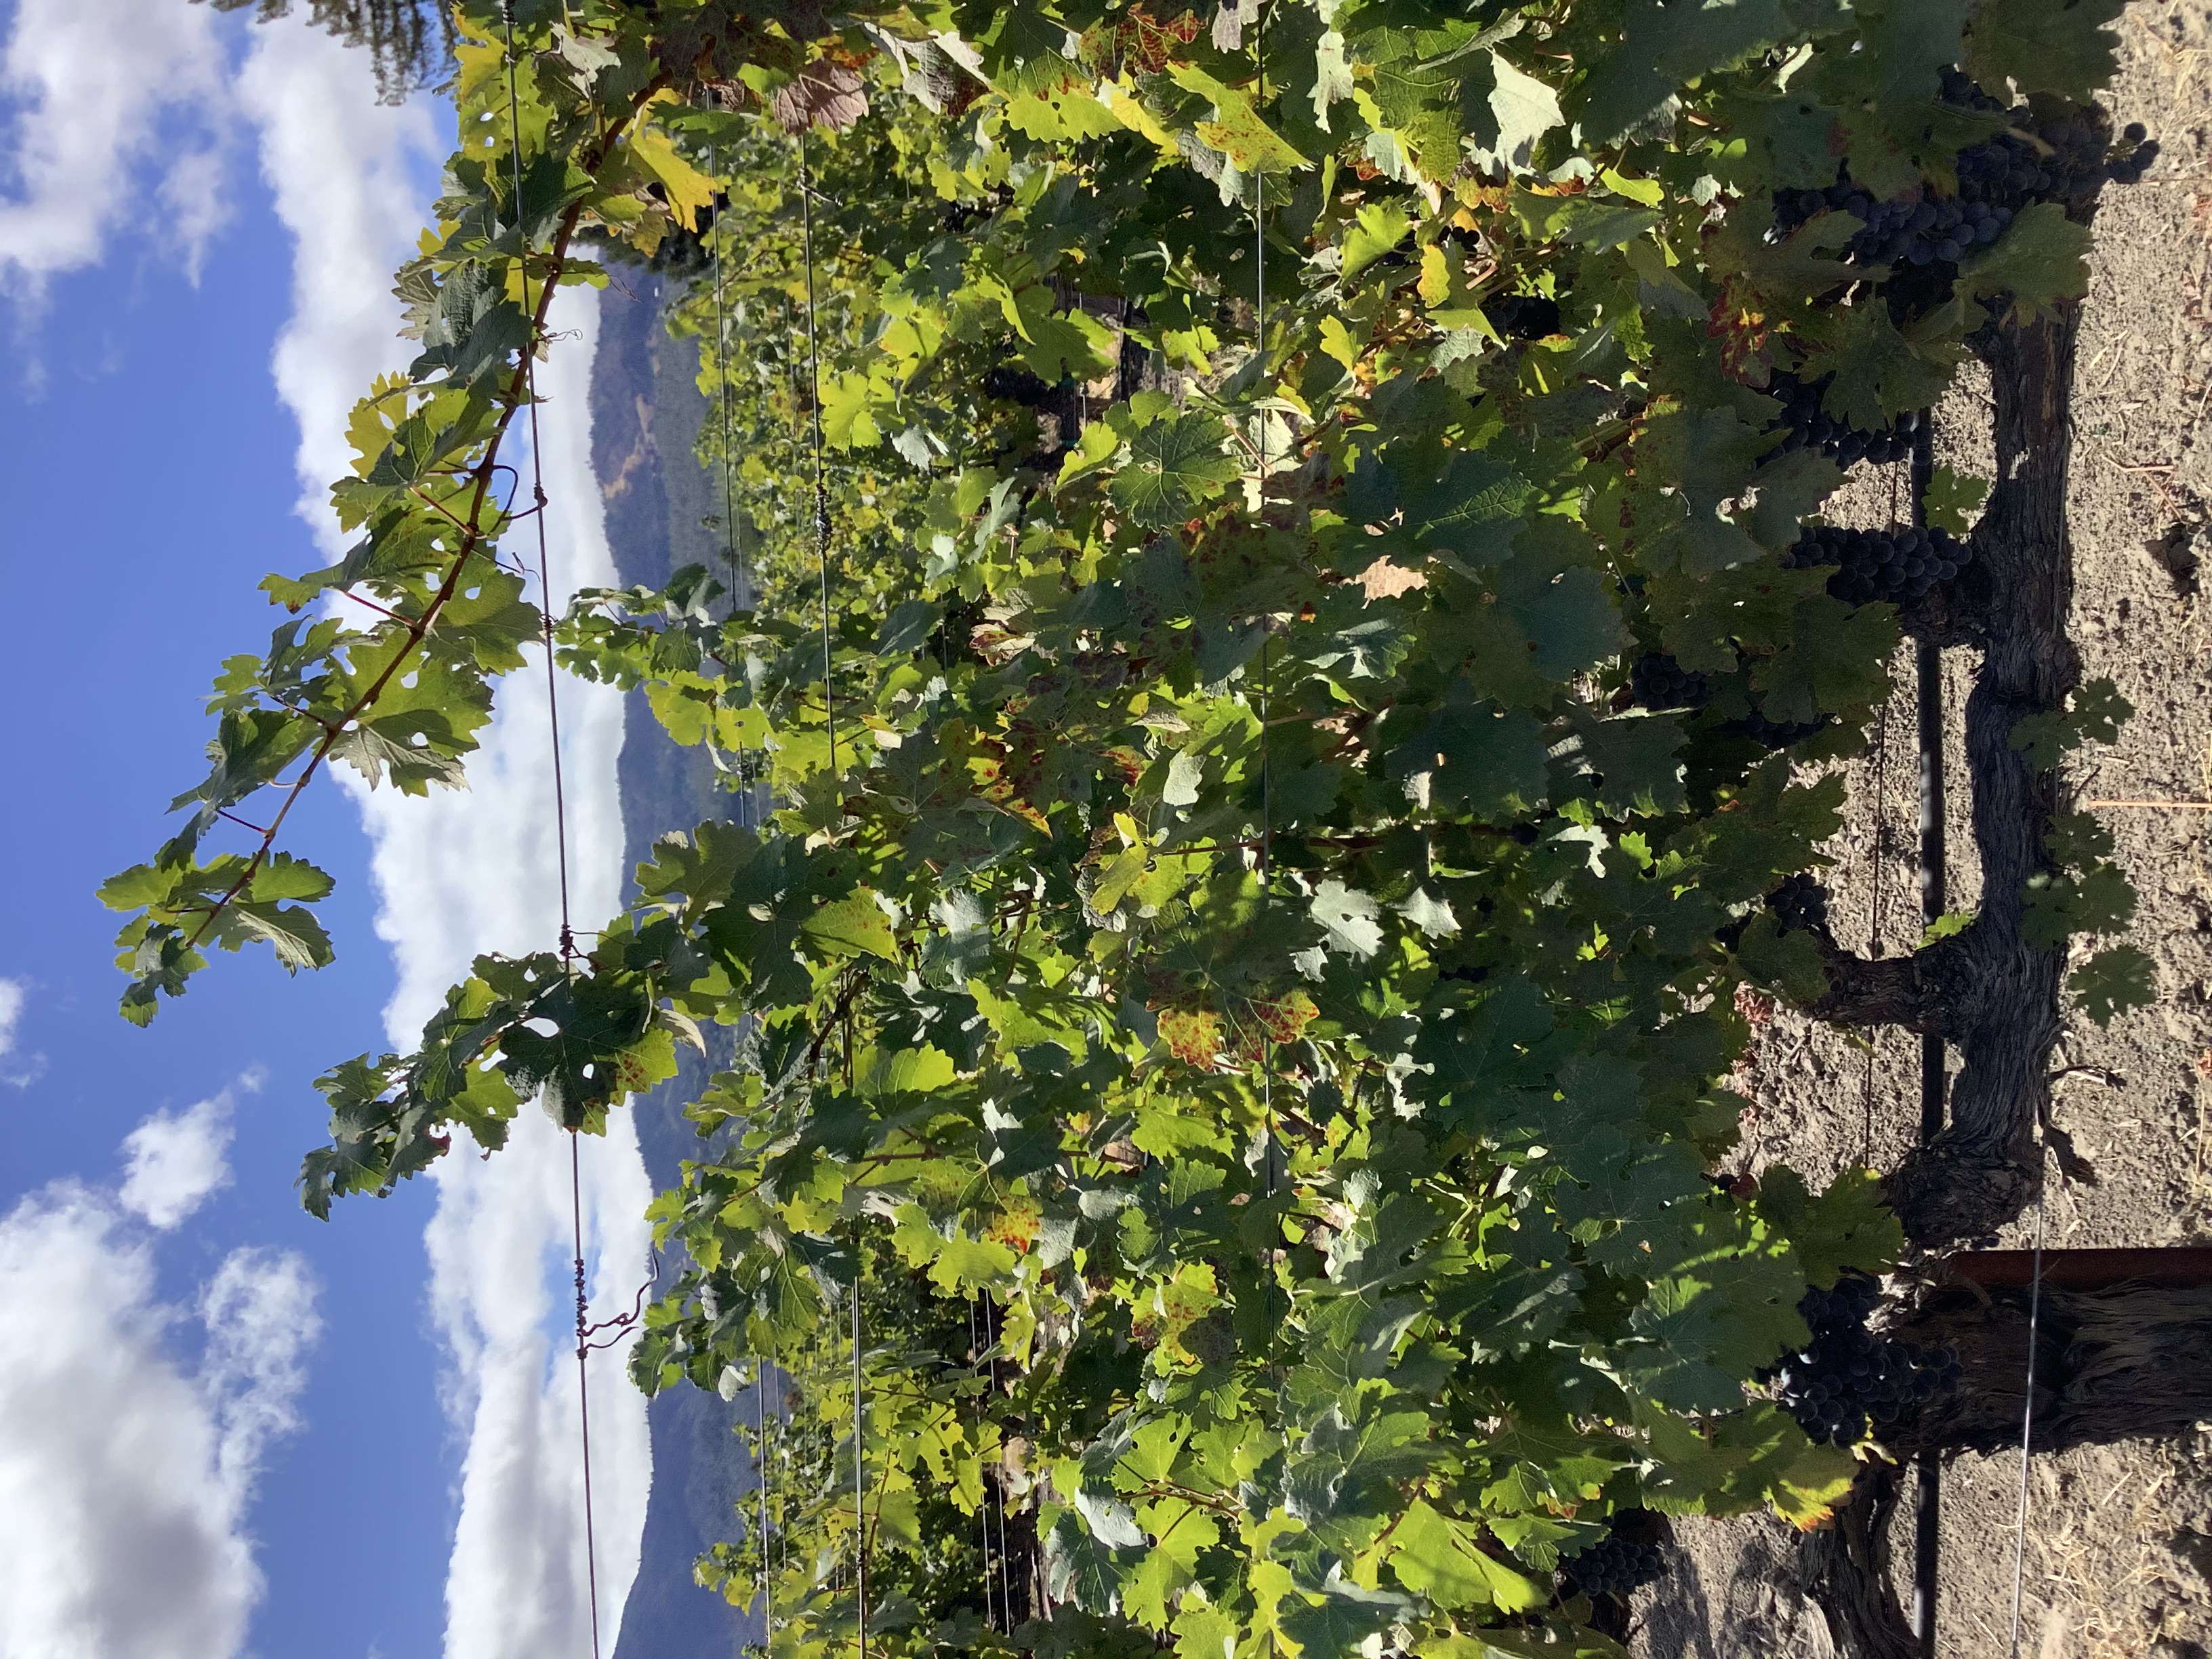
Label: Leafroll 3